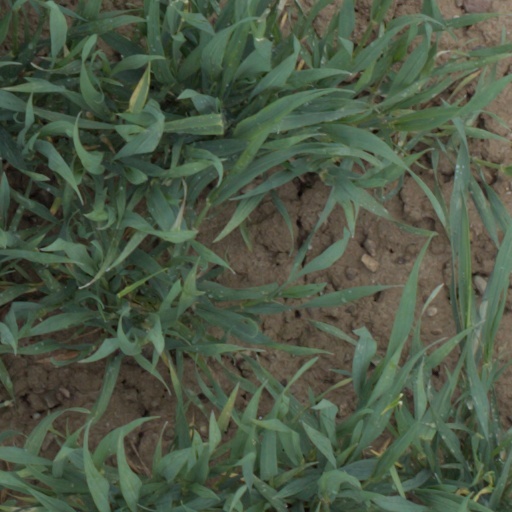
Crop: wheat